Drvar uprising

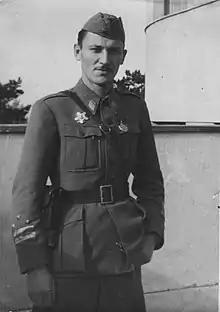
Milutin Morača

Through June, communists across Bosanska Krajina continued to prepare for an uprising. Ljubo Babić was chosen to be the head of the military committee for Drvar, and Ilija Došen was chosen for Bosanski Petrovac. Axis invasion of the Soviet Union encouraged locals to accelerate preparations. Ustashe authority anticipated rebellion, so reinforcements were brought to the area. The Party advised Drvar workers who were in danger of being arrested to leave Drvar and hide in nearby villages. On 17 July, communists set up the Headquarters of Guerrilla Detachments for Bosanski Petrovac with Zdravko Čelar in command, Vaso Kelečević as his deputy and Ilija Došen as the political commissar. The following day, the Headquarters for Drvar was established, with Babić as commander and Milutin Morača as his deputy. Between 20 and 26 July, the first detachment of fifty men was formed in the village of Kamenica (commander Jole Marić, political commissar Nikola Kotla). In the following days, new detachments were formed in the villages of Javorje (commander Mile Kecman, deputy Slavko Rodić) and Crvljivci (commander Vlado Morača). In Bosansko Grahovo, a detachment was formed, with Simo Bajić as commander. In the village of Trubar, a detachment was formed, with Nikola Rodić as commander and Pero Boltić as commissar. There were also smaller detachments.